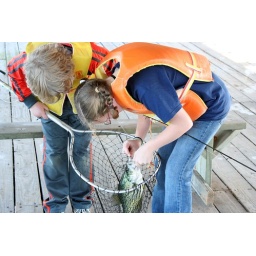
Coleman family at lake house in Texas October 2007 Day One-62